One Laptop per Child

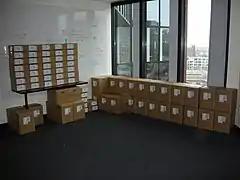
The first of shipment OLPC machines in Cambridge, Massachusetts

Between November 17 and December 31, 2008, a second G1G1 program was run through Amazon.com and Amazon.co.uk. This partnership was chosen specifically to solve the distribution issues of the G1G1 2007 program. The price to consumers was the same as in 2007, at US$399.